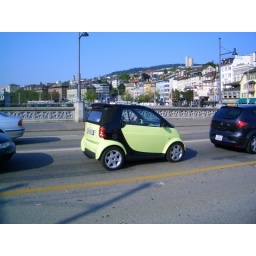
my next car, but in blue and you people thought my car was small haha